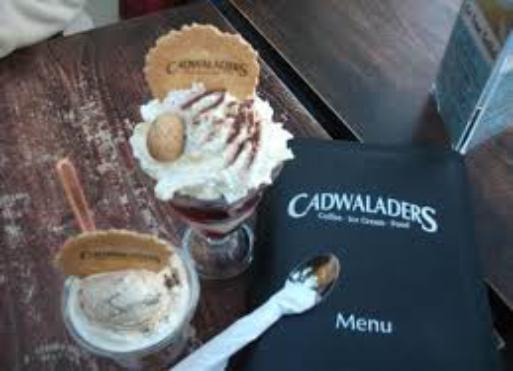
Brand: Cadwalader's Ice Cream
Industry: Food